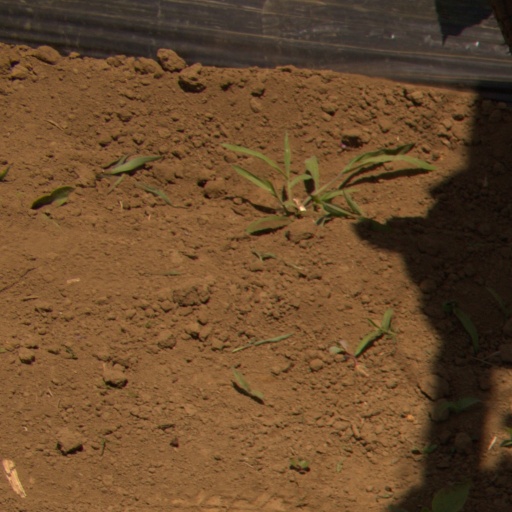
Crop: Jerusalem artichoke